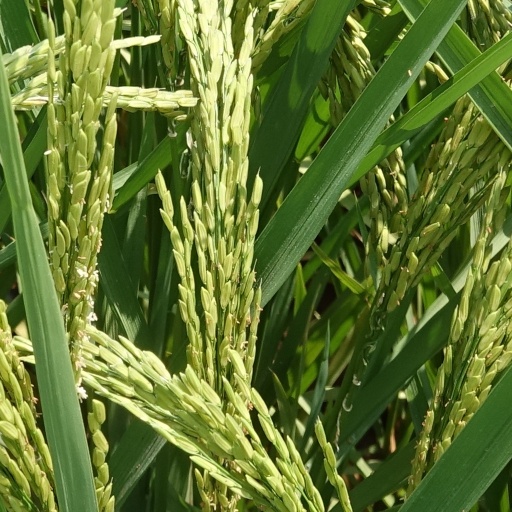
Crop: rice